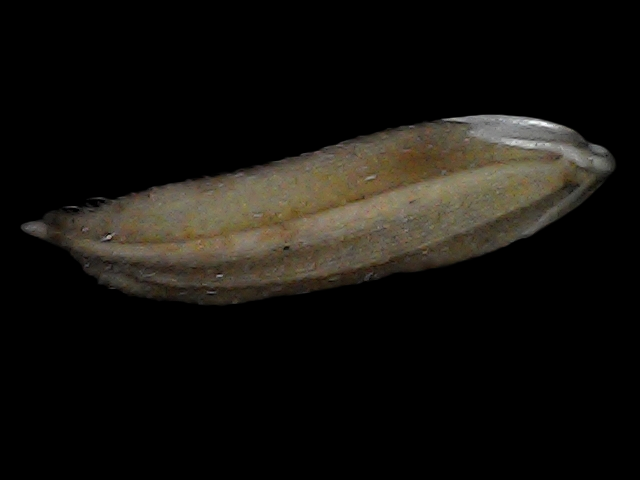
Rice variety: Bd87